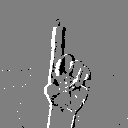
ASL letter: z